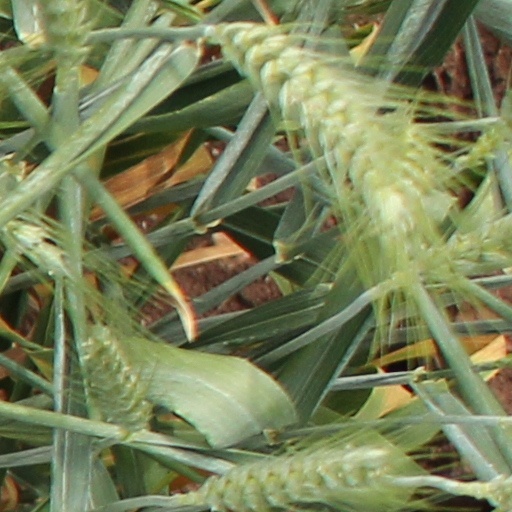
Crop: wheat